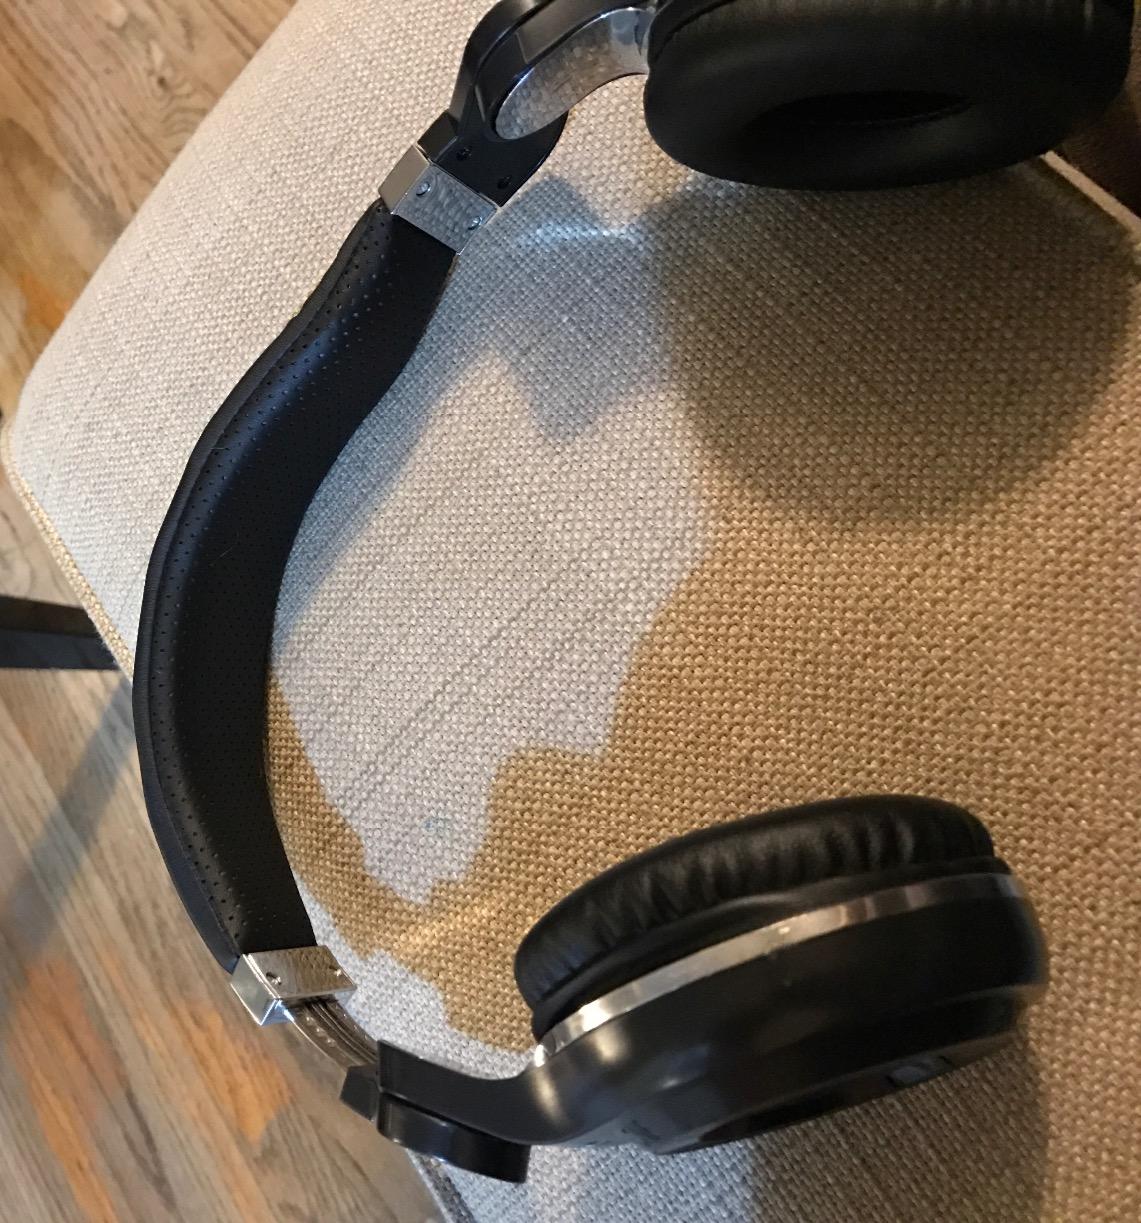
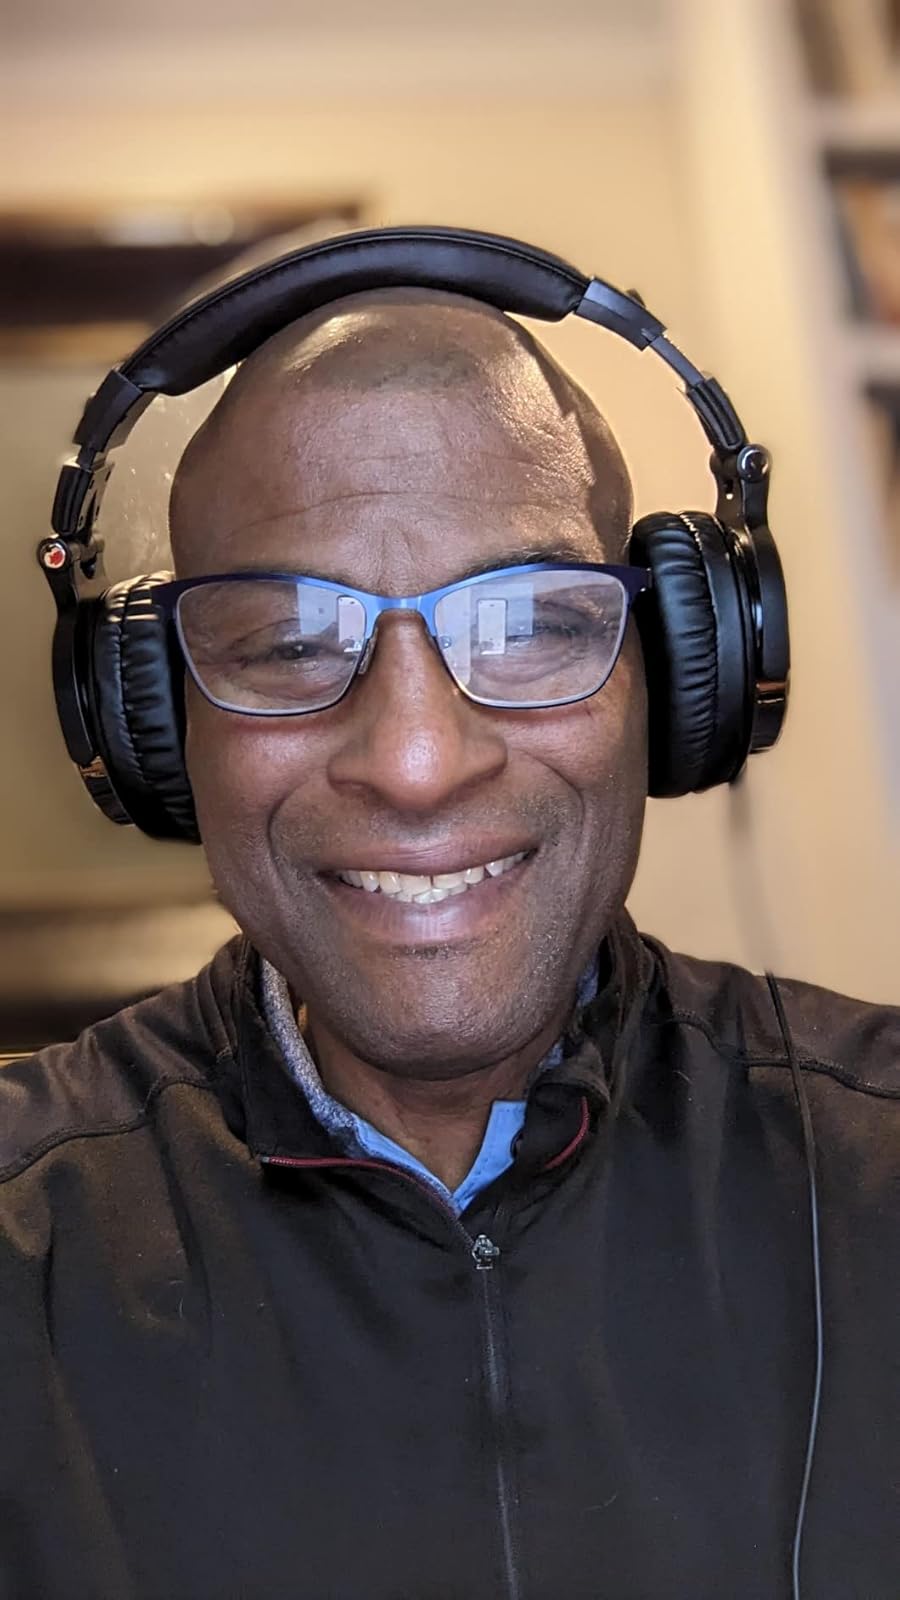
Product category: headphones
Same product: no